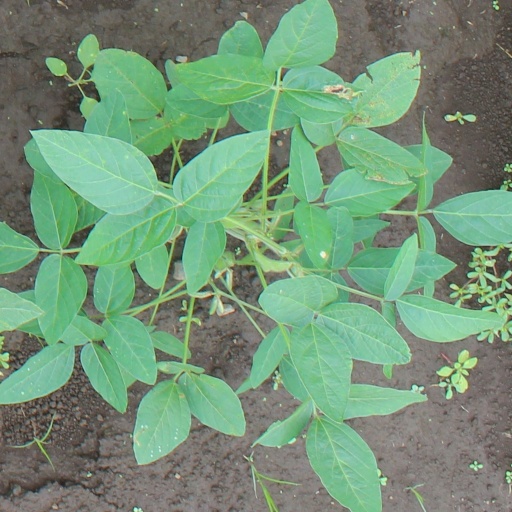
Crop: soybean